Government in Anglo-Saxon England

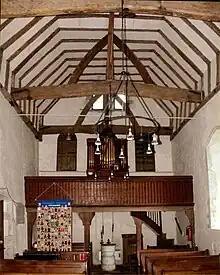
Anglo-Saxon Corhampton Church

The English monarchy and the English church were mutually reinforcing institutions. Through coronation, the church provided the king with divine sanction and, in return, the church expected to receive royal protection. The church exercised significant influence over royal administration. The king relied on literate clergy to staff his household and help him govern. Bishops and abbots advised the king in the witan and helped shape royal law codes.